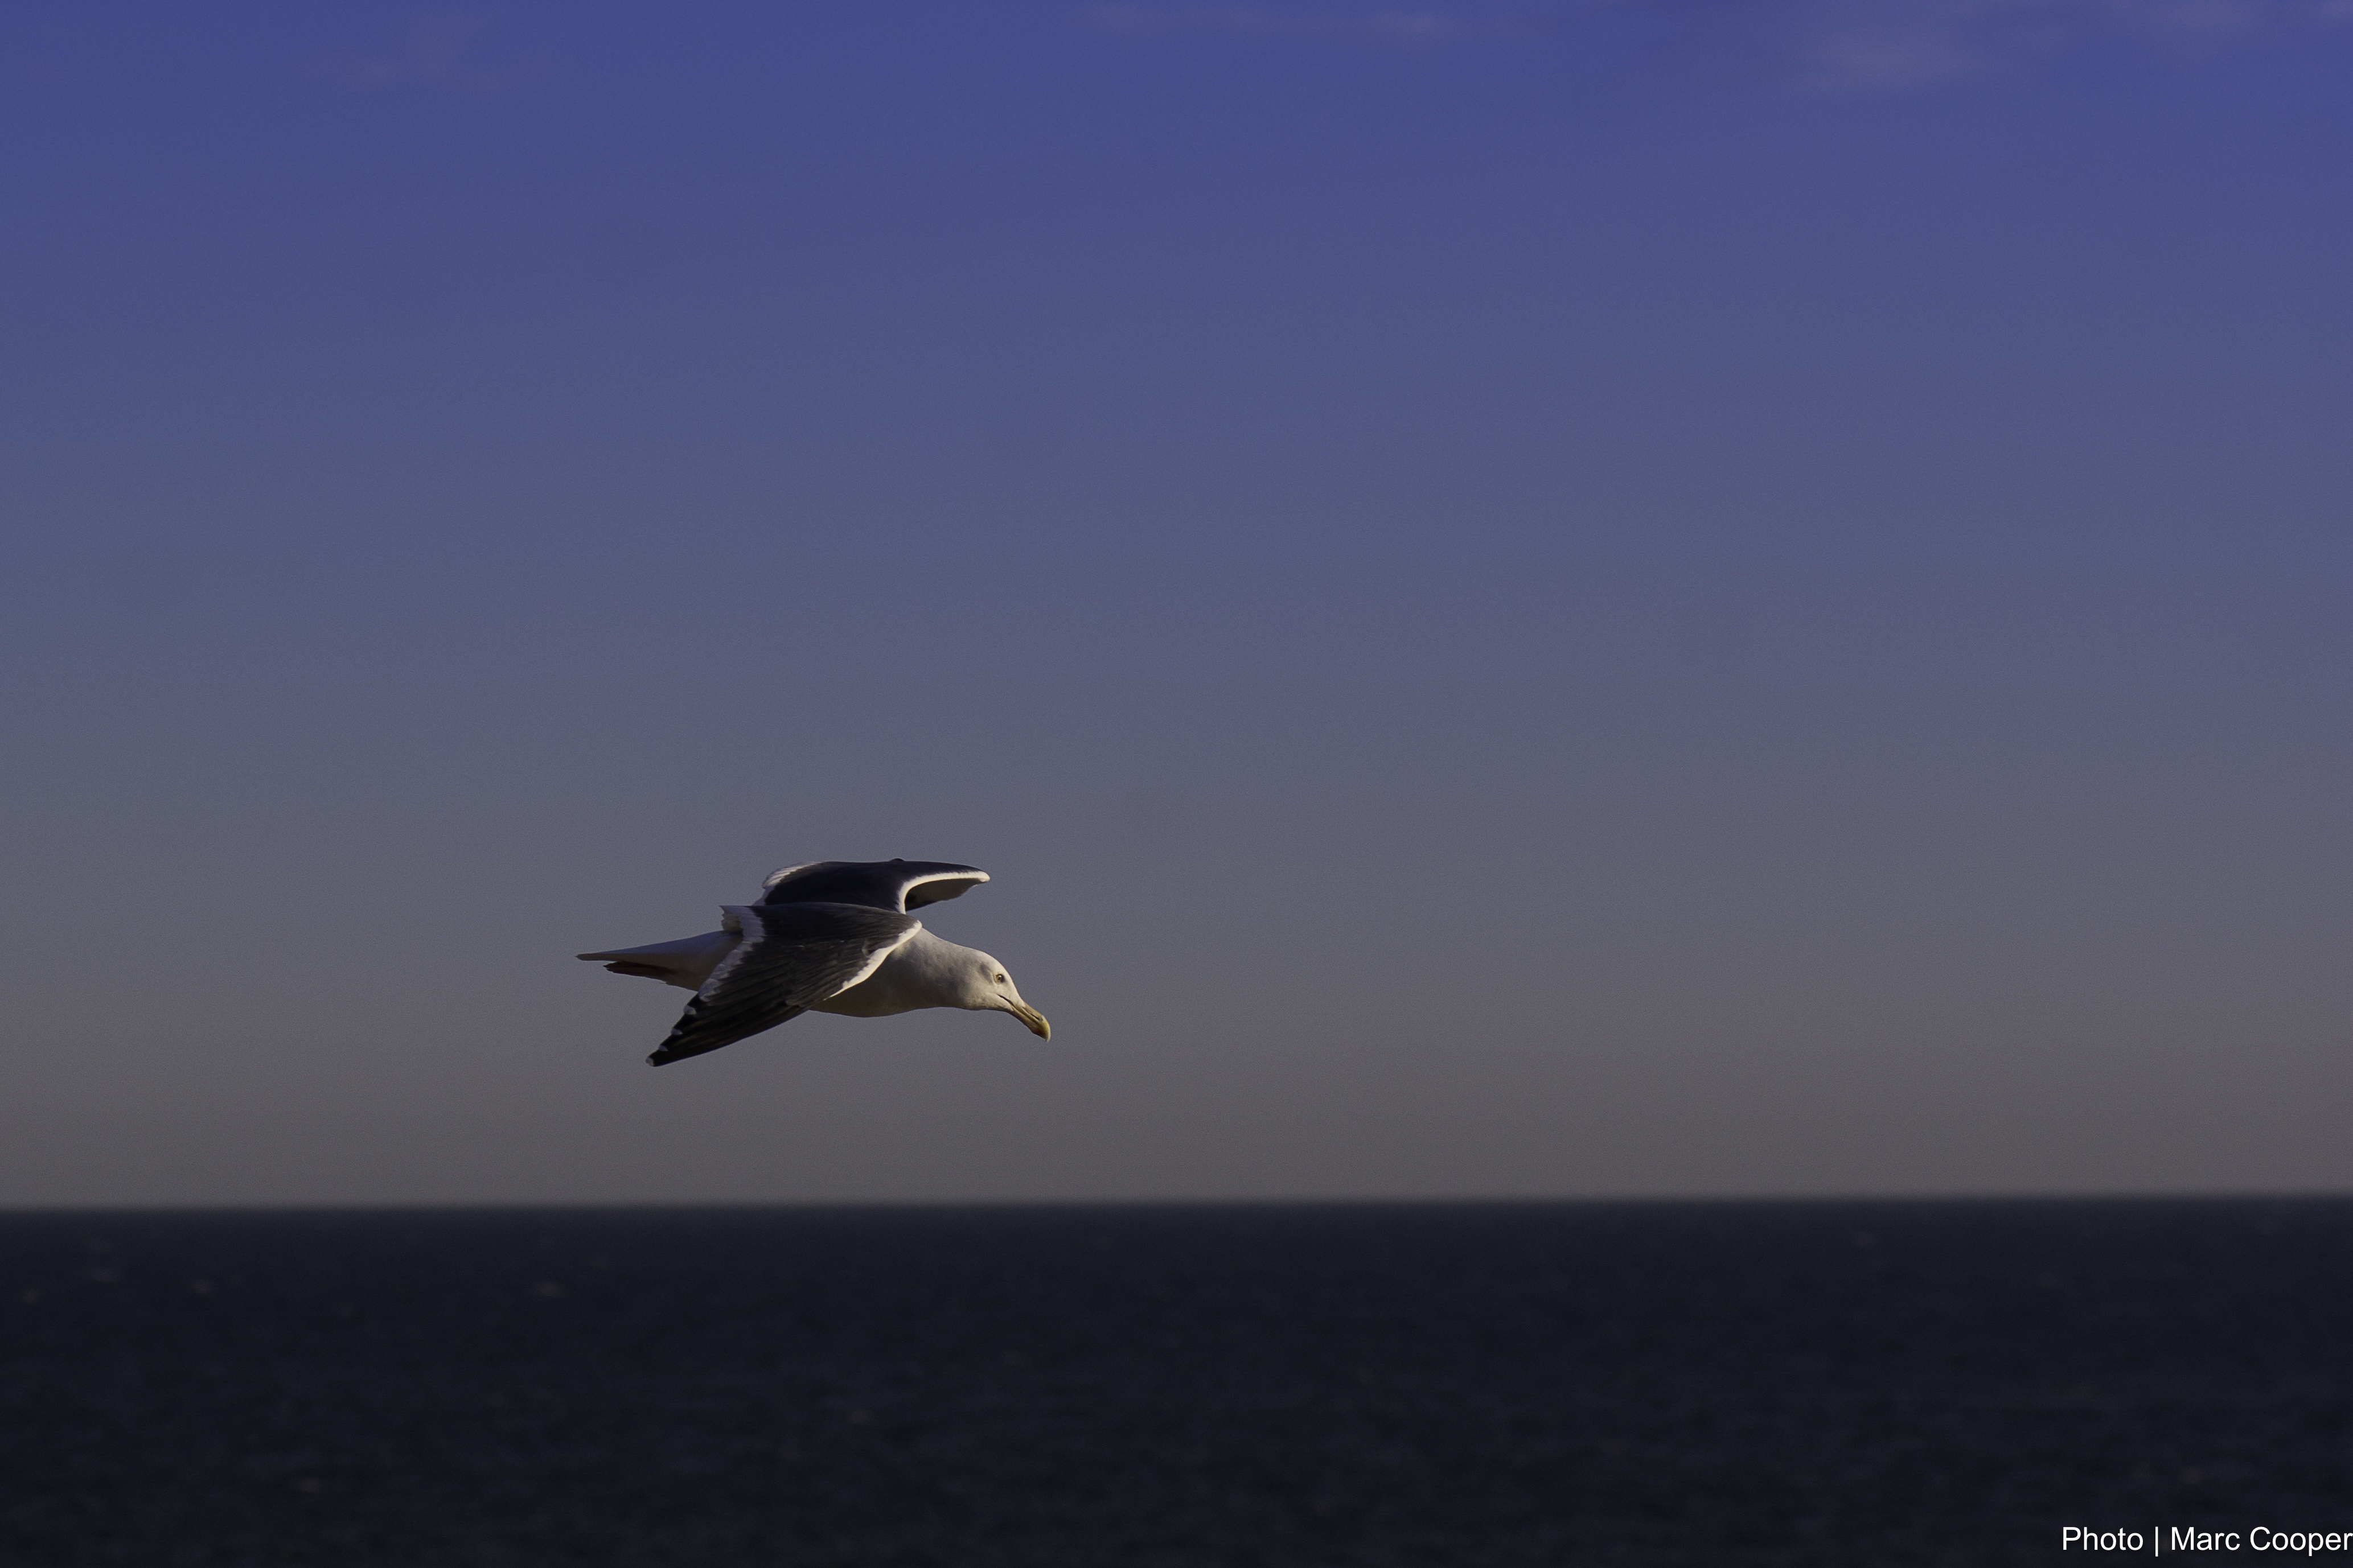
sea, ocean, horizon, bird, wing, sky, seabird, gull, flight, birds, gulls, seagulls, oceanbirds, rockybeaches, water bird, charadriiformes, atmosphere of earth